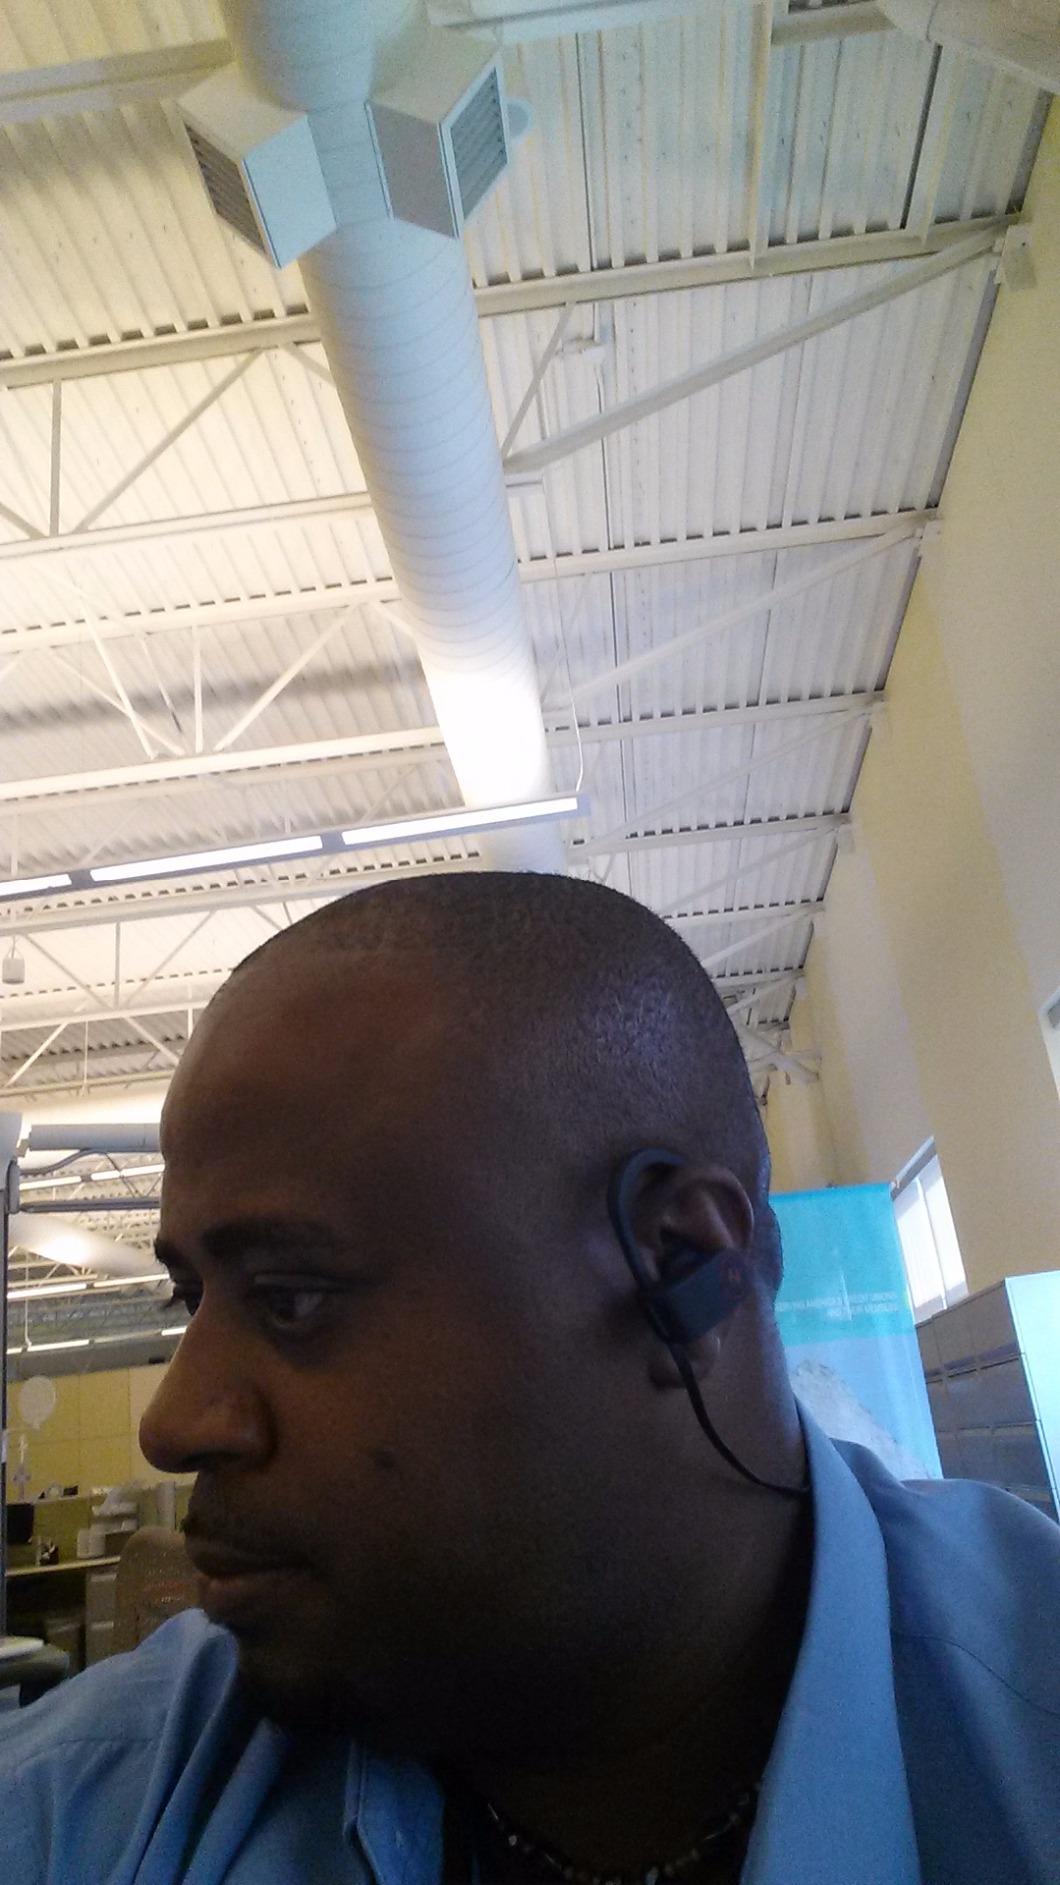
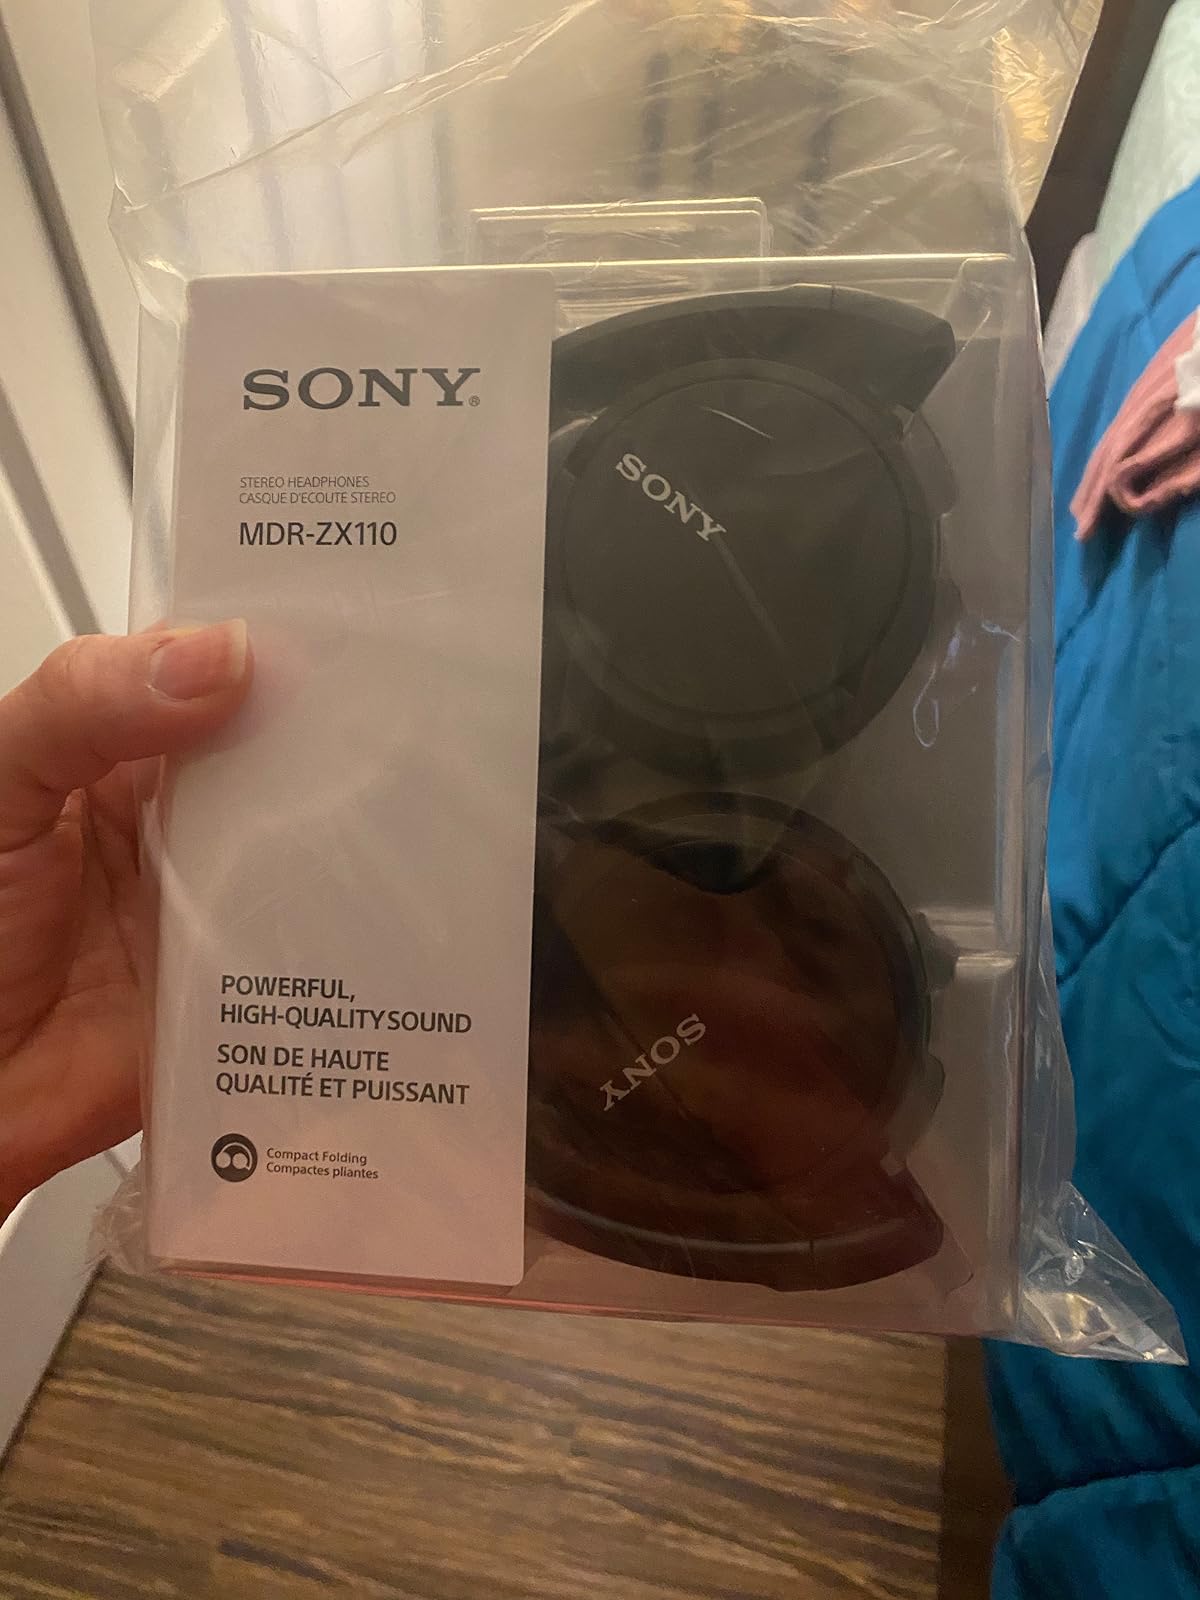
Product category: headphones
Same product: no